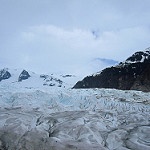
Label: glacier